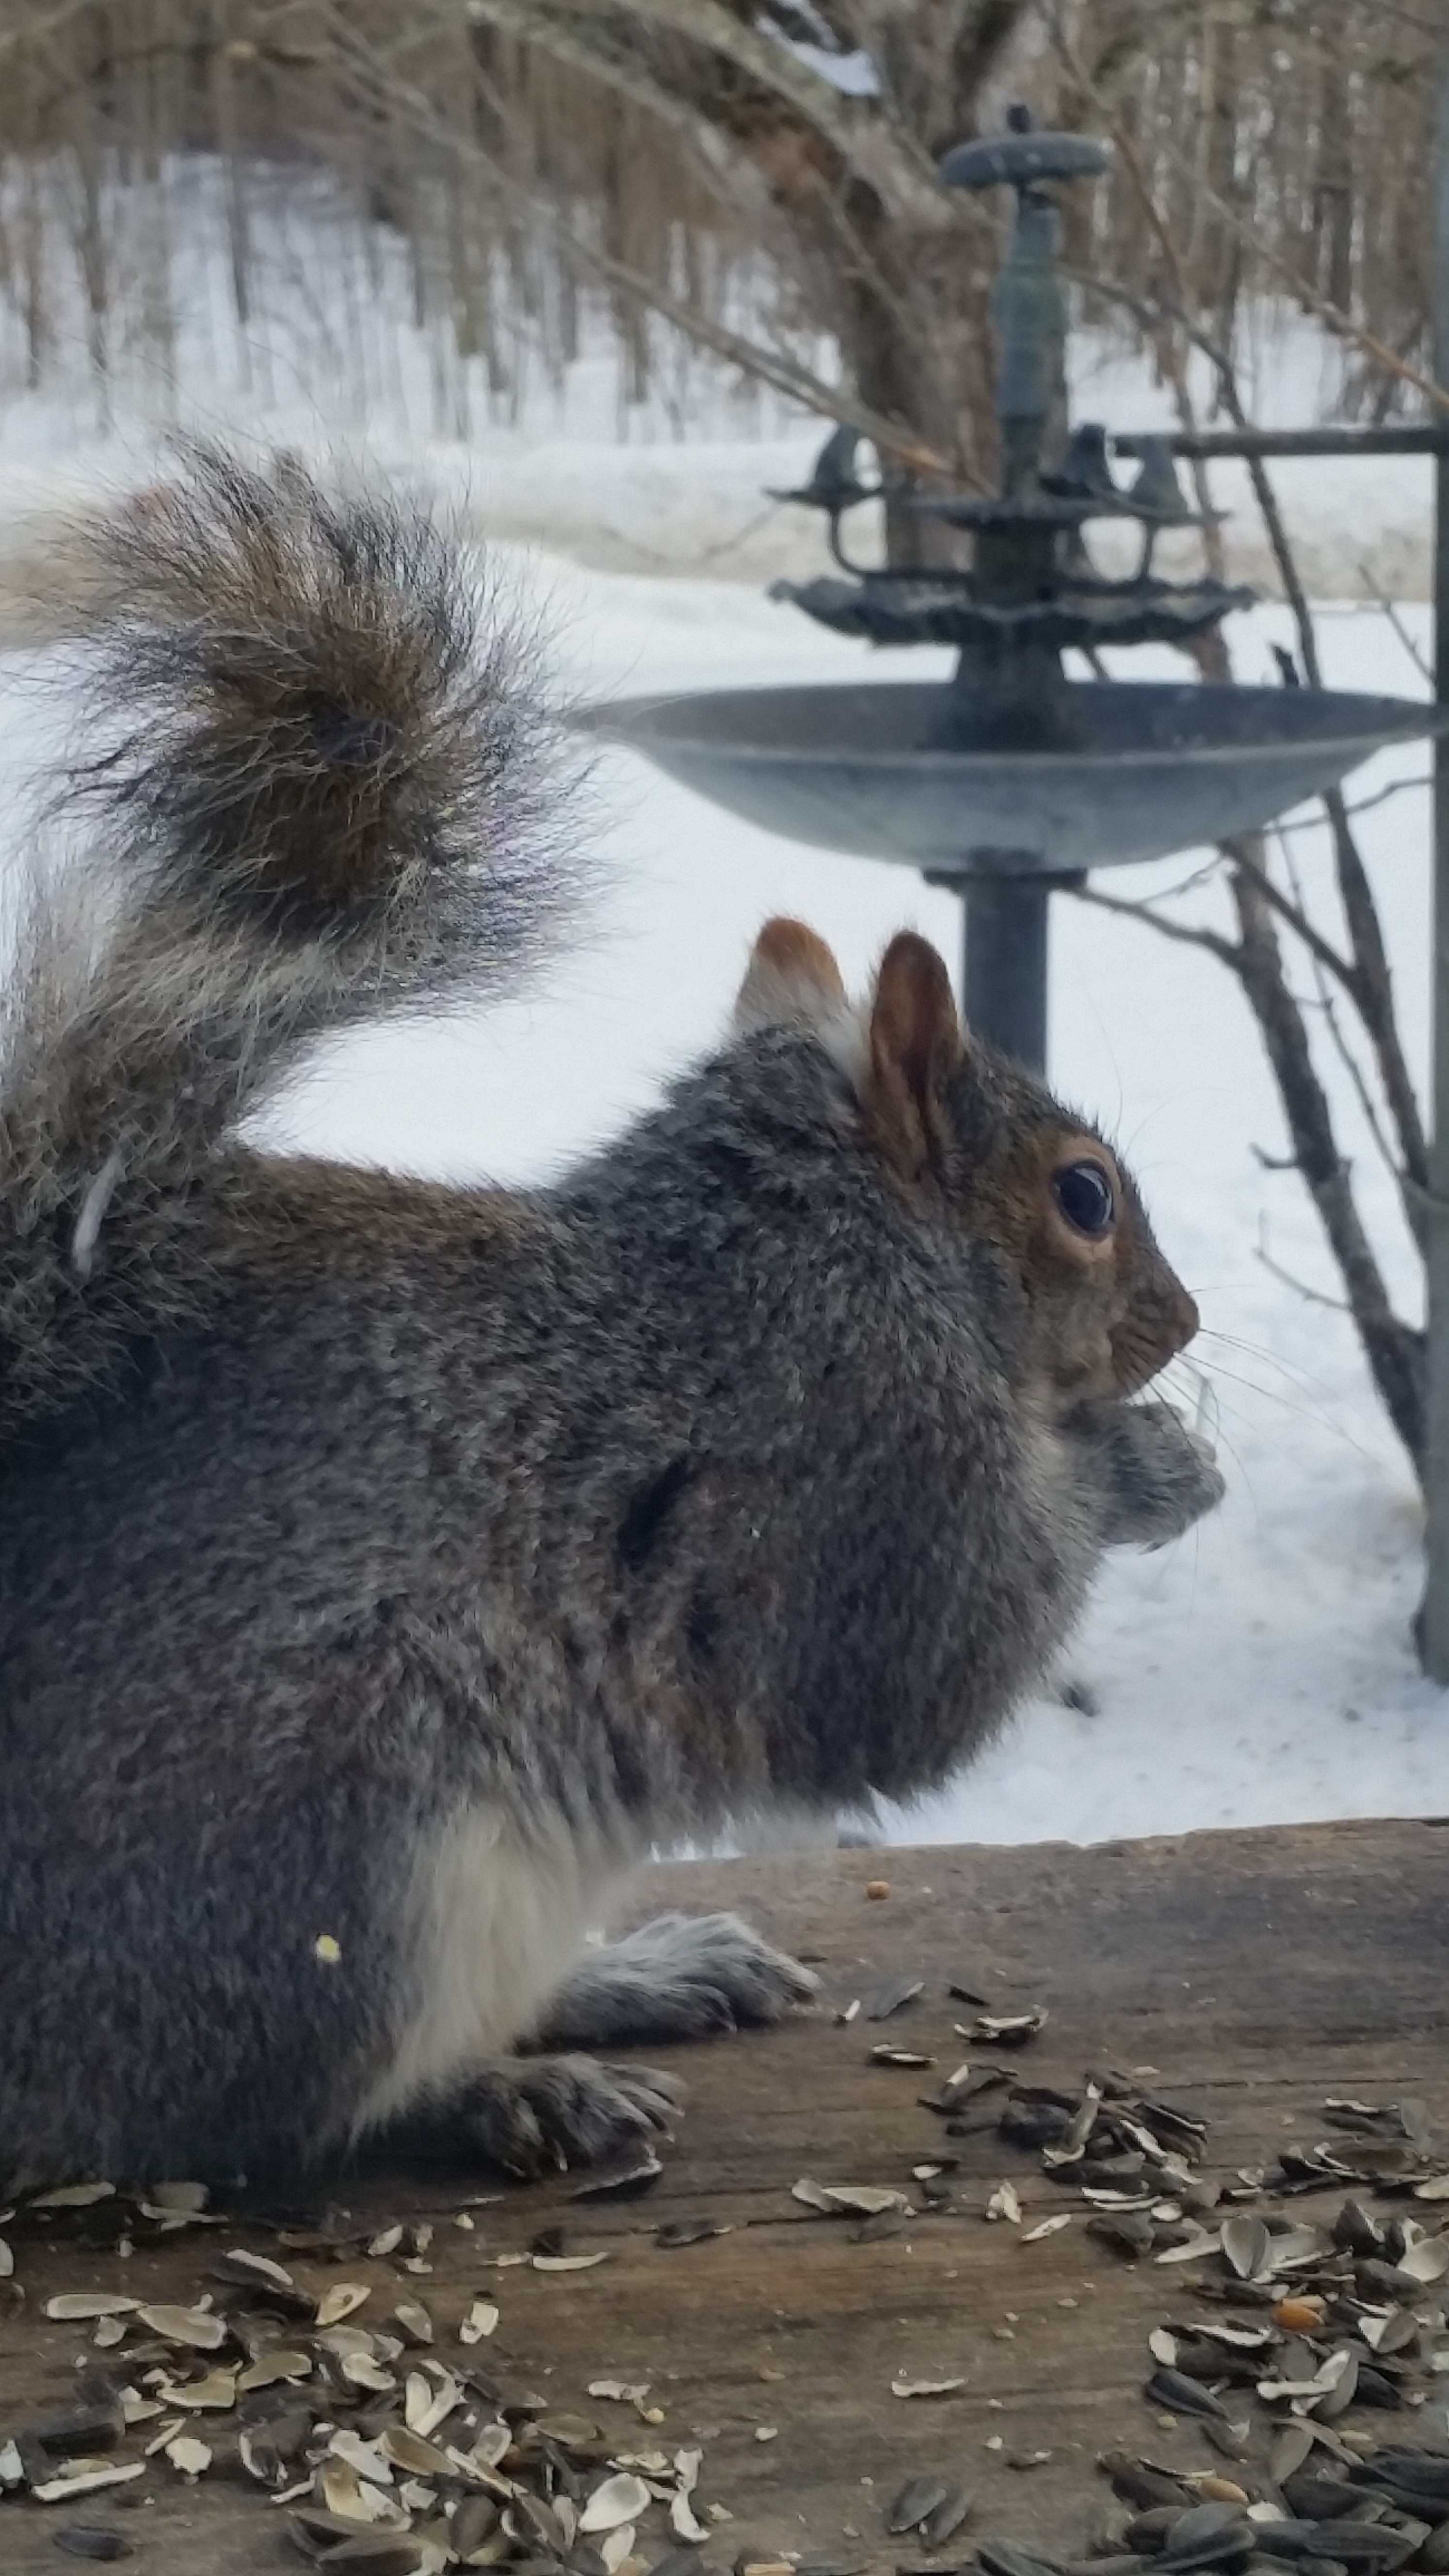
snow, winter, animal, wildlife, wild, mammal, gray, squirrel, rodent, fauna, whiskers, grey, vertebrate